Manila Central Post Office

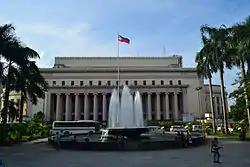
Post office building in 2012

The Manila Central Post Office, often called the Post Office Building, is the main postal office of Manila, which also serves as the headquarters of the Philippine Postal Corporation. It also houses the main mail sorting-distribution operations of the Philippines.